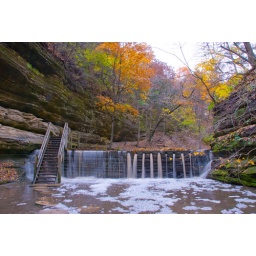
The water was a bit high... thus the stones used to cross this were under the water.